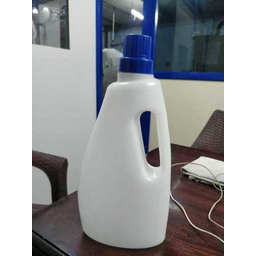
Label: plastic